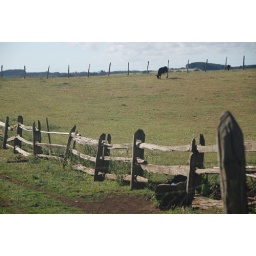
An ancient fence near the western shore of Lanalhue lake